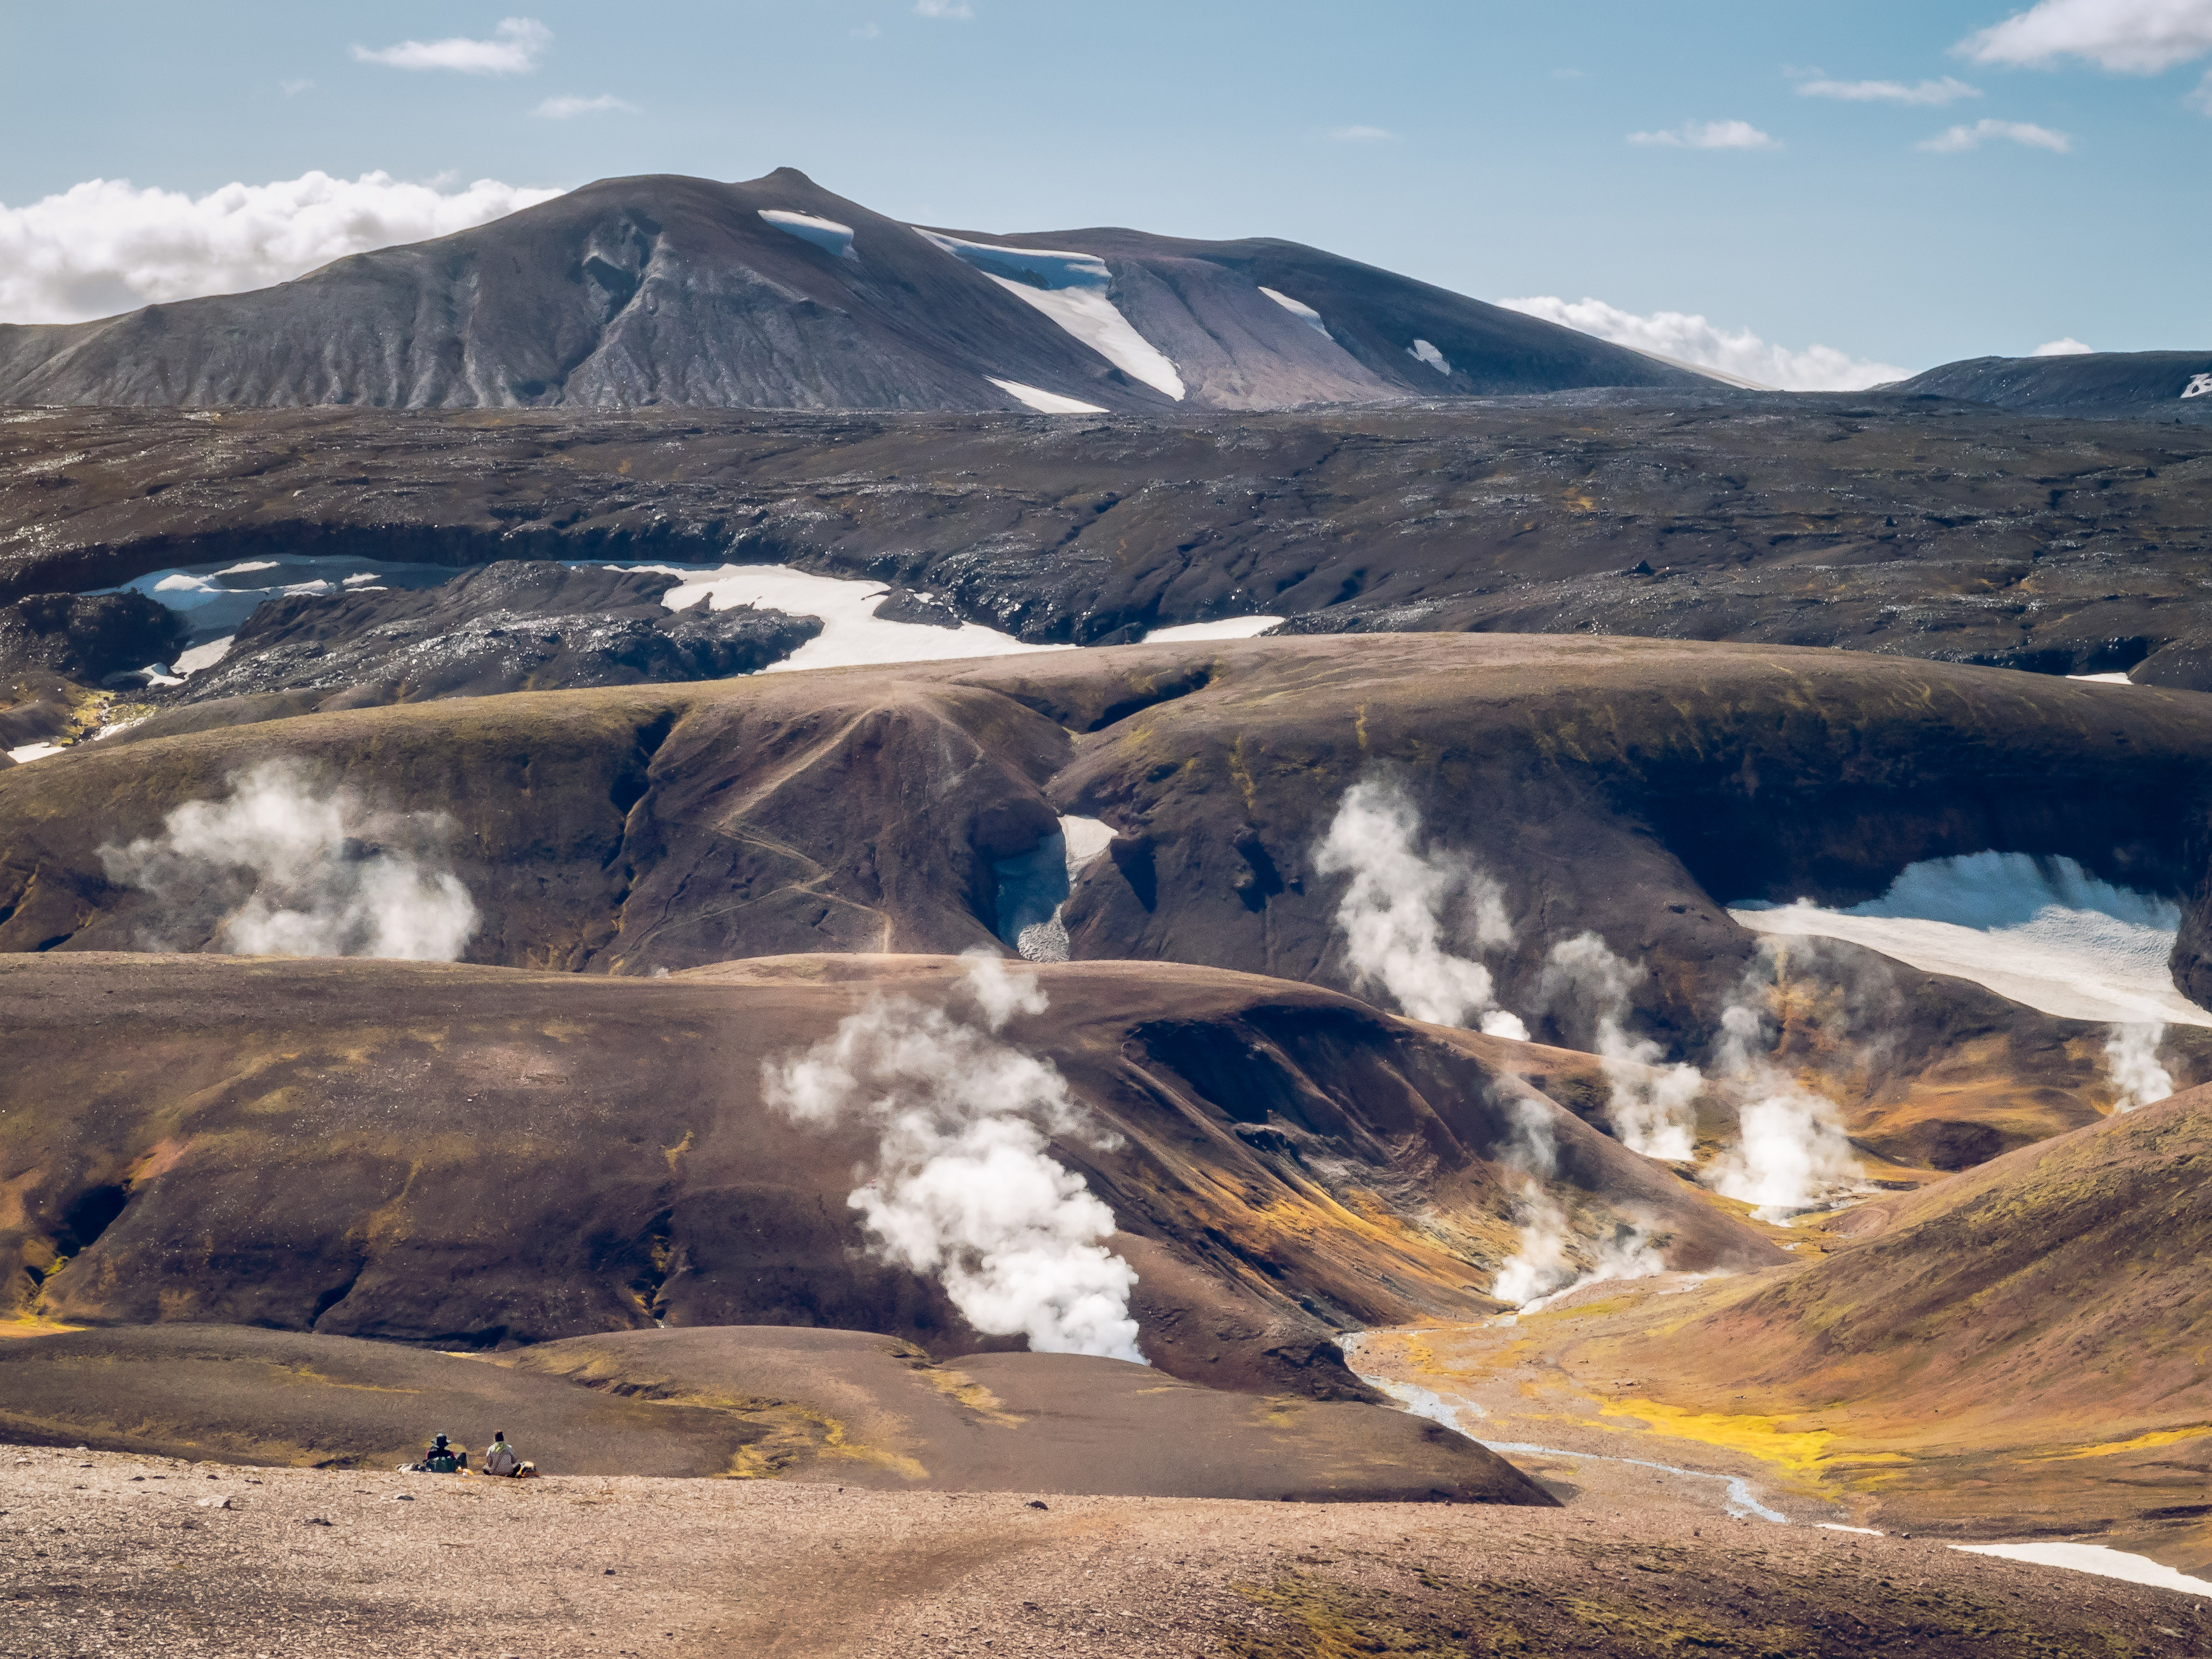
landscape, wilderness, mountain, snow, hiking, valley, mountain range, glacier, iceland, geology, trekking, badlands, plateau, fell, resting, loch, tundra, moraine, laugavegur, southiceland, landform, volcanic crater, geographical feature, mountainous landforms, glacial landform, geological phenomenon, volcanic landform, shield volcano